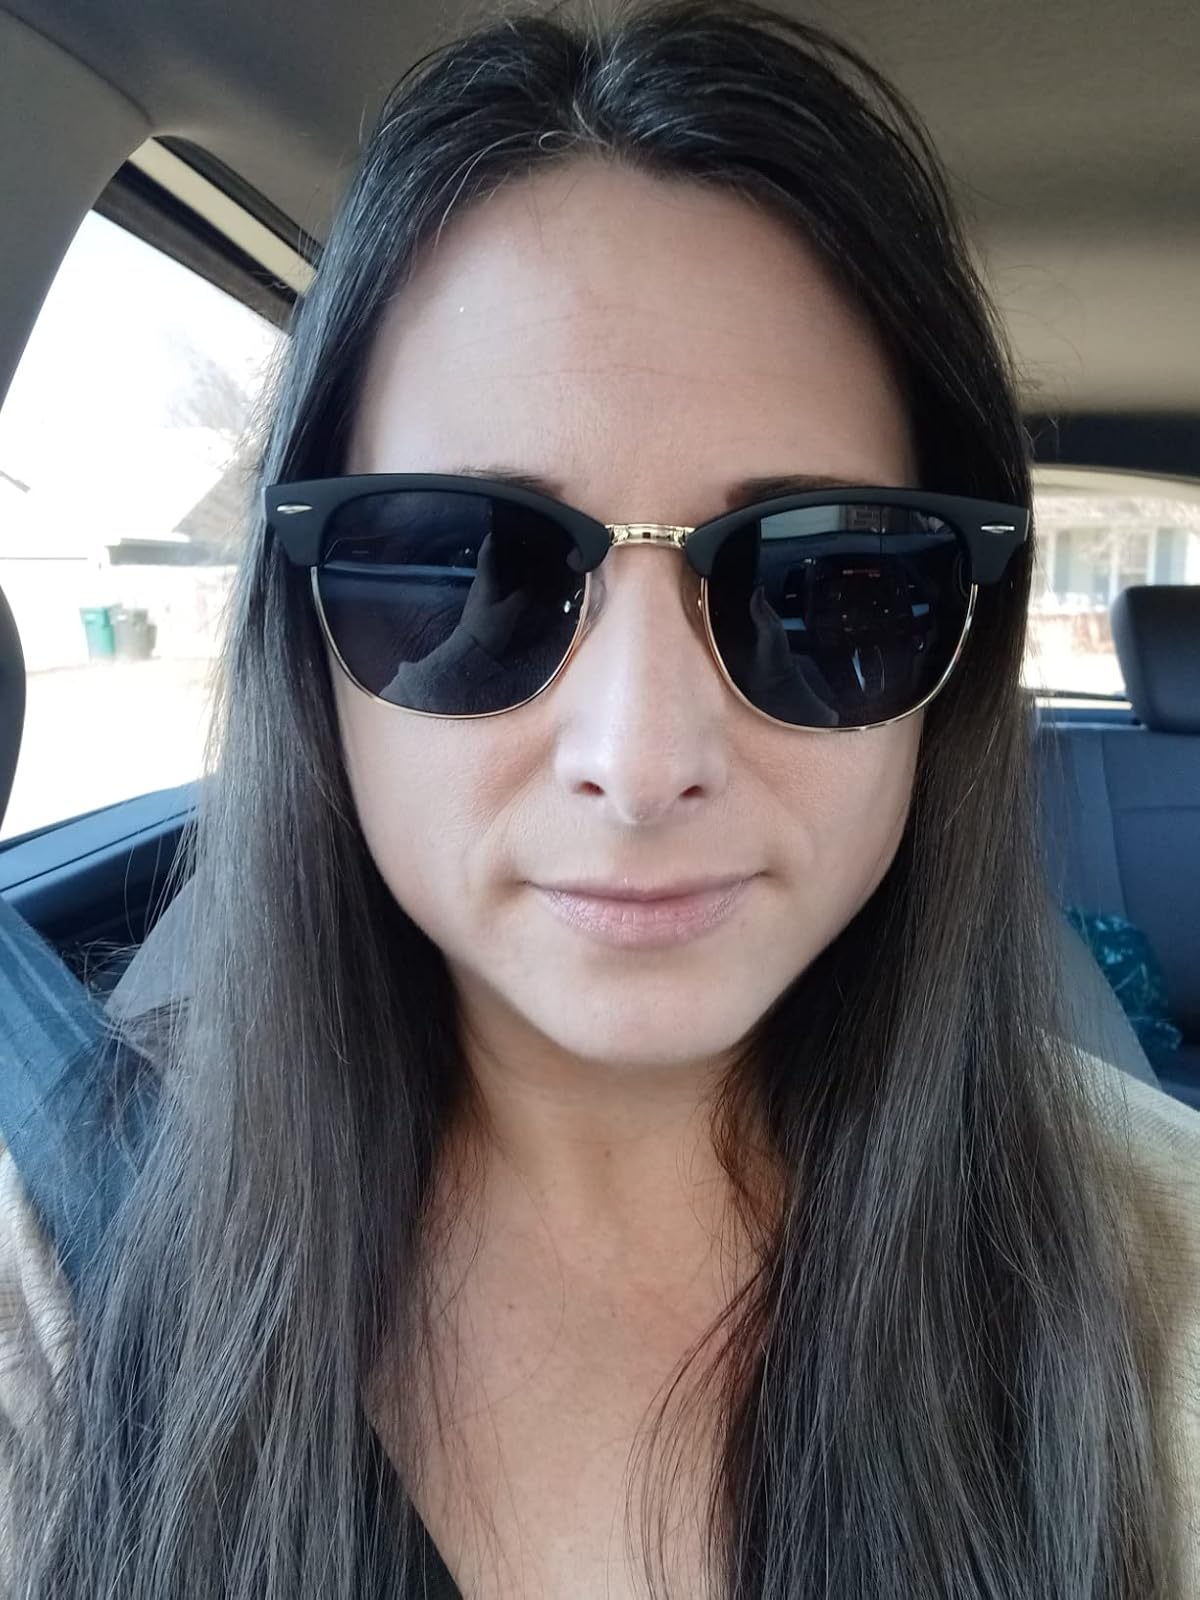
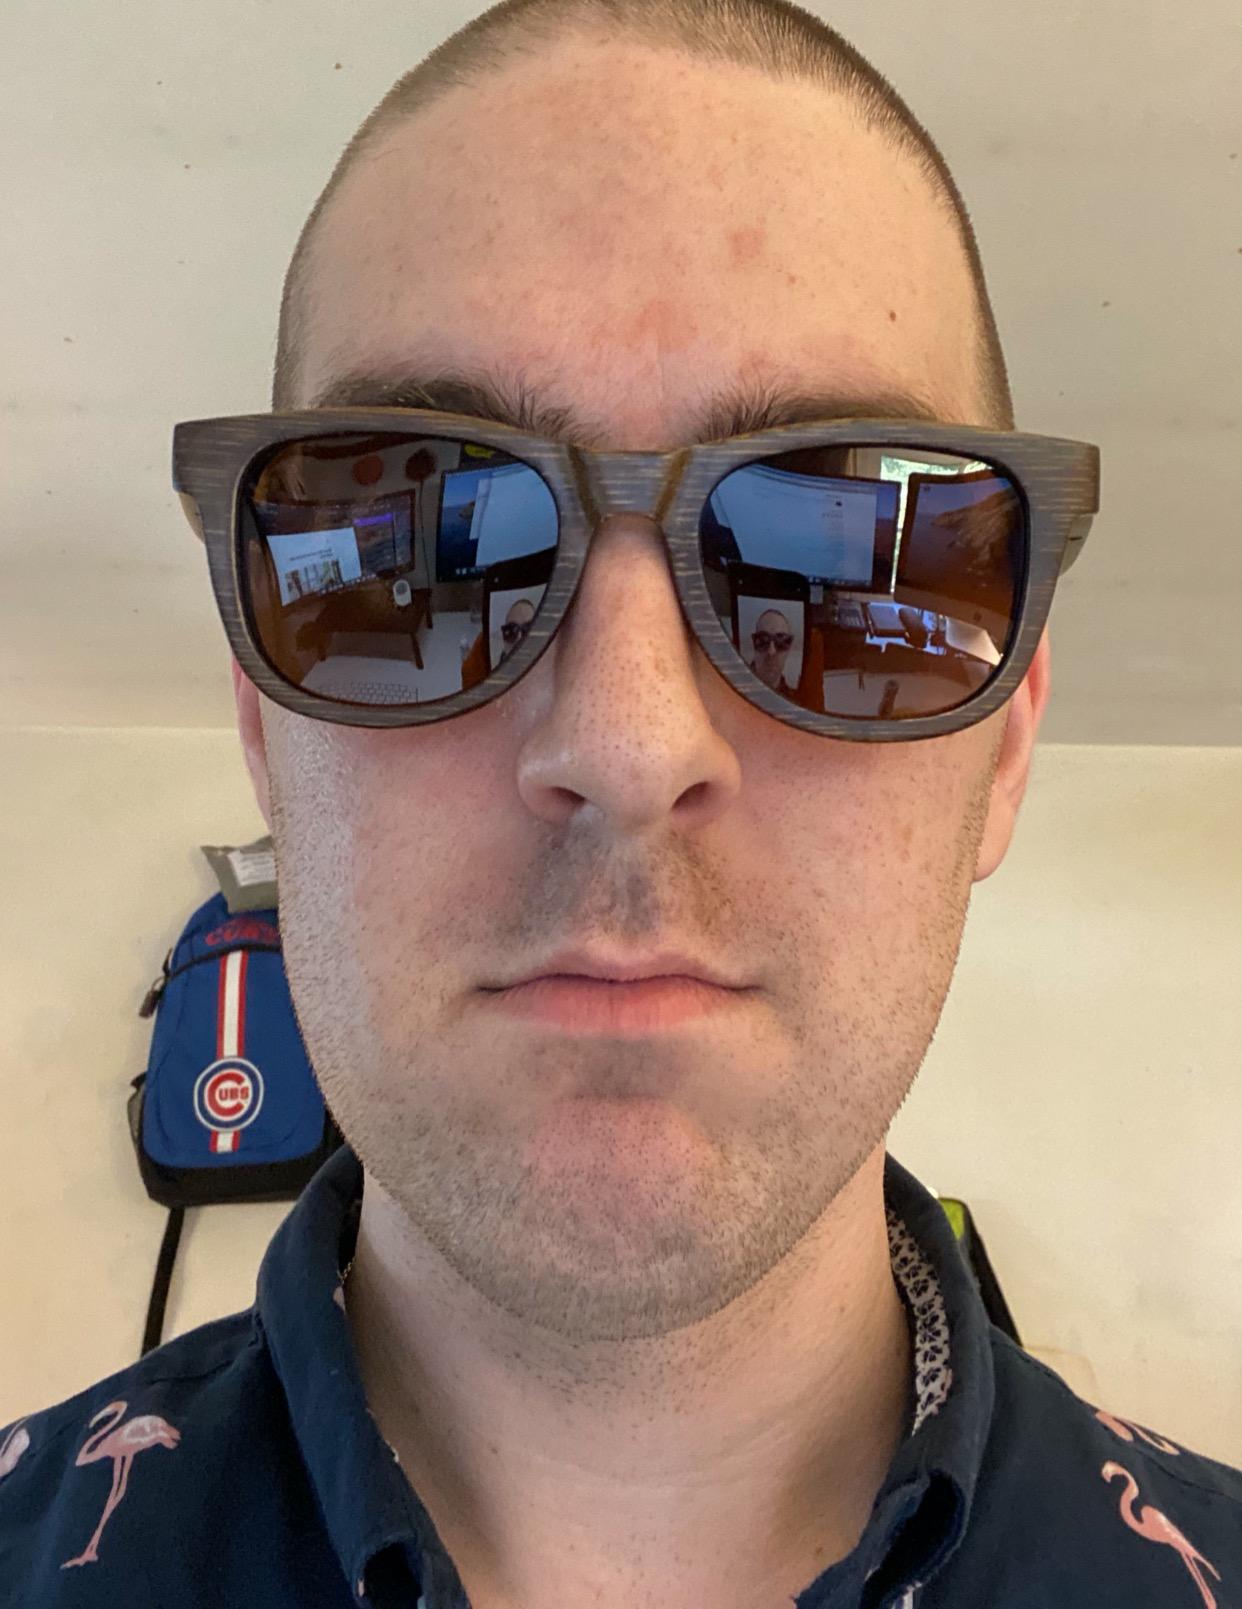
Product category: accessories_sunglasses
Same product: no